Kalbakken

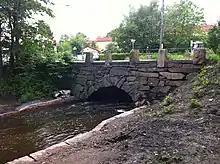
One of the oldest arch bridges of Norway in Kalbakken, Oslo

Kalbakken station on the Oslo Metro also serves the adjacent districts Nordtvet and Flaen between Trondheimsveien and Østre Aker vei, which are Groruddalens main thoroughfares into the city center.